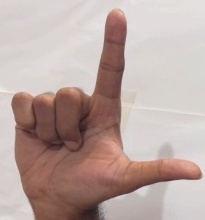
ASL sign: L